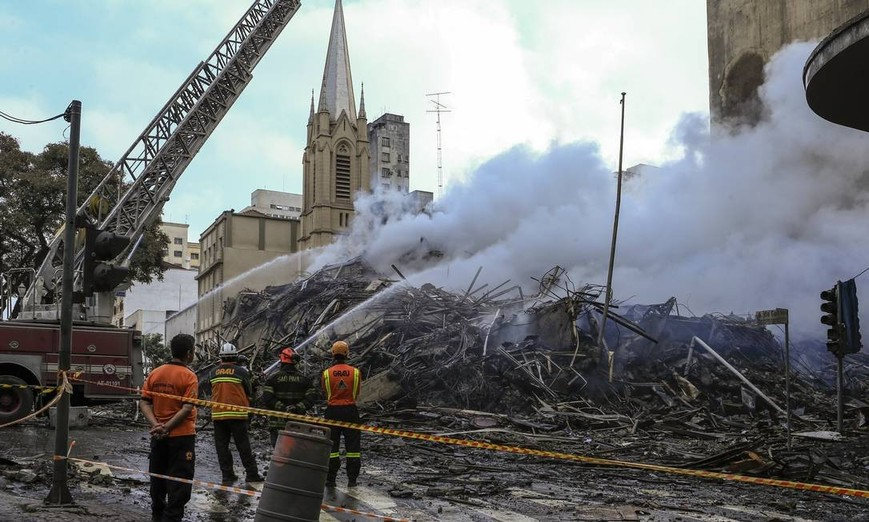
Fire: no
Smoke: yes